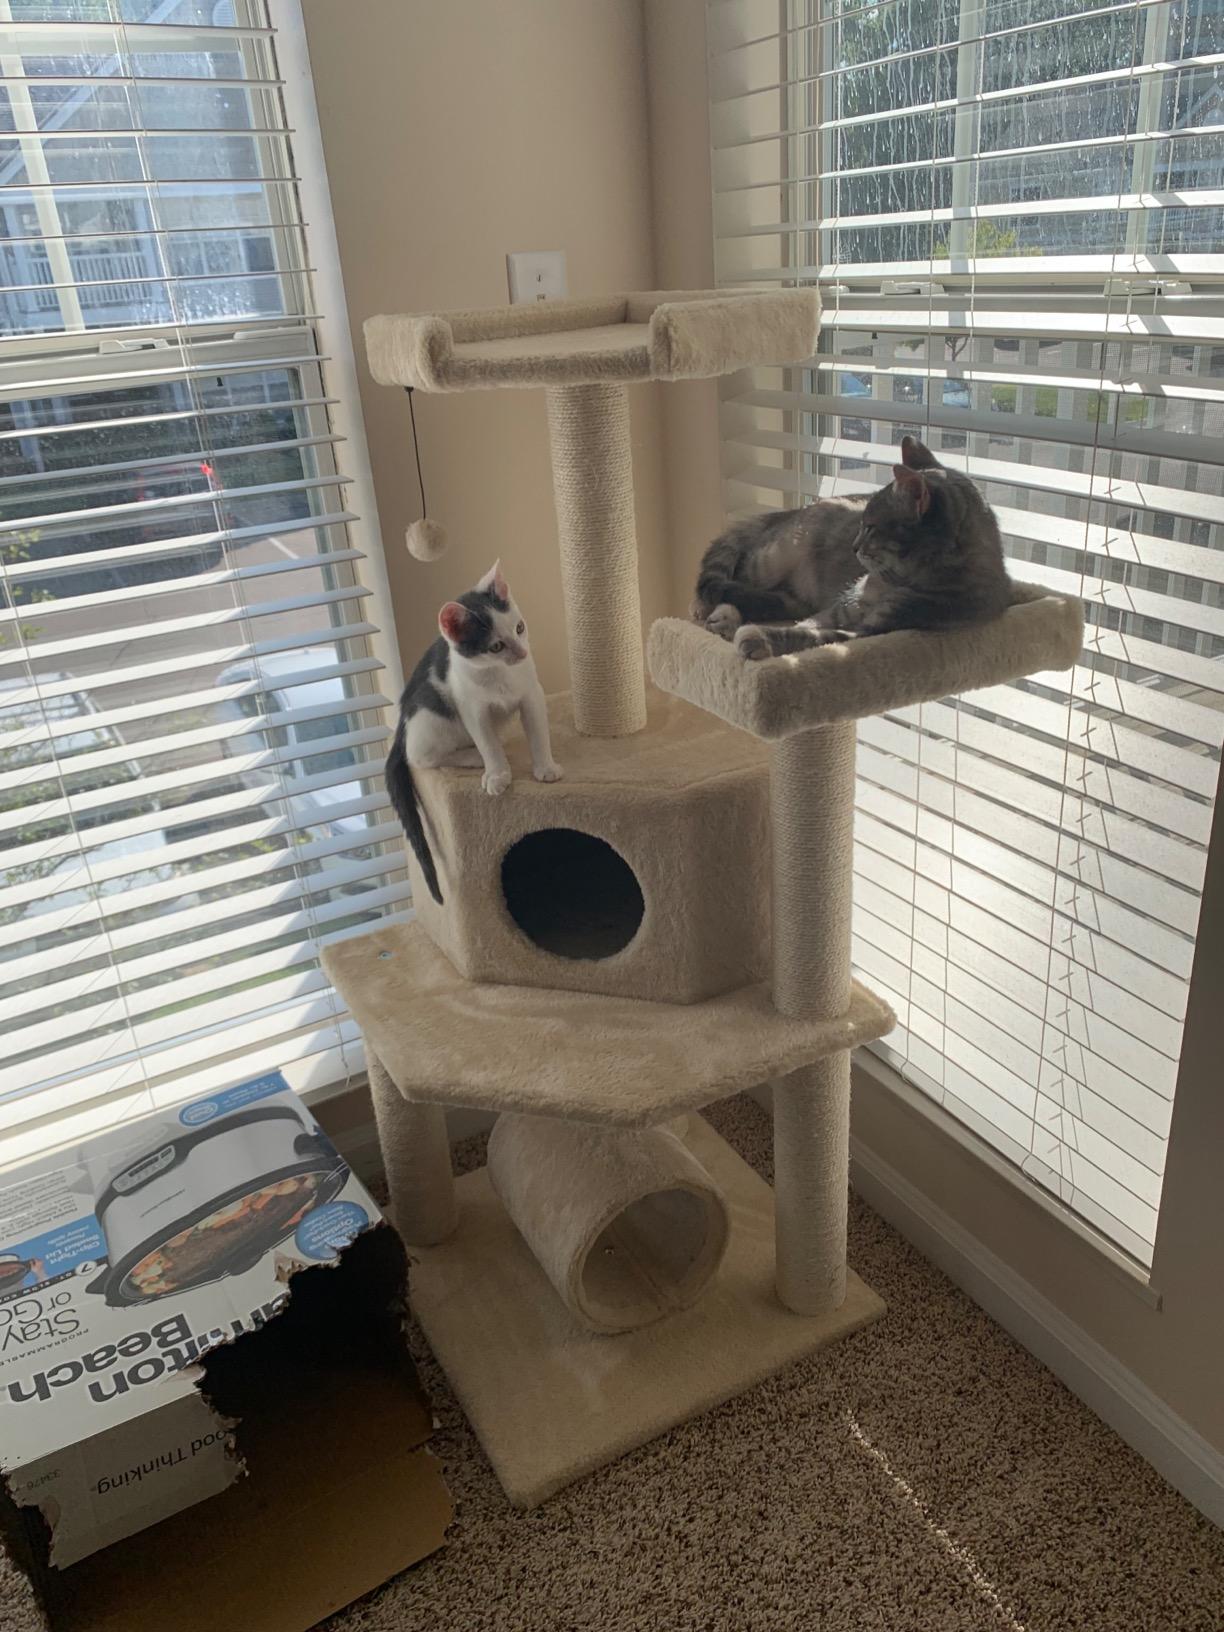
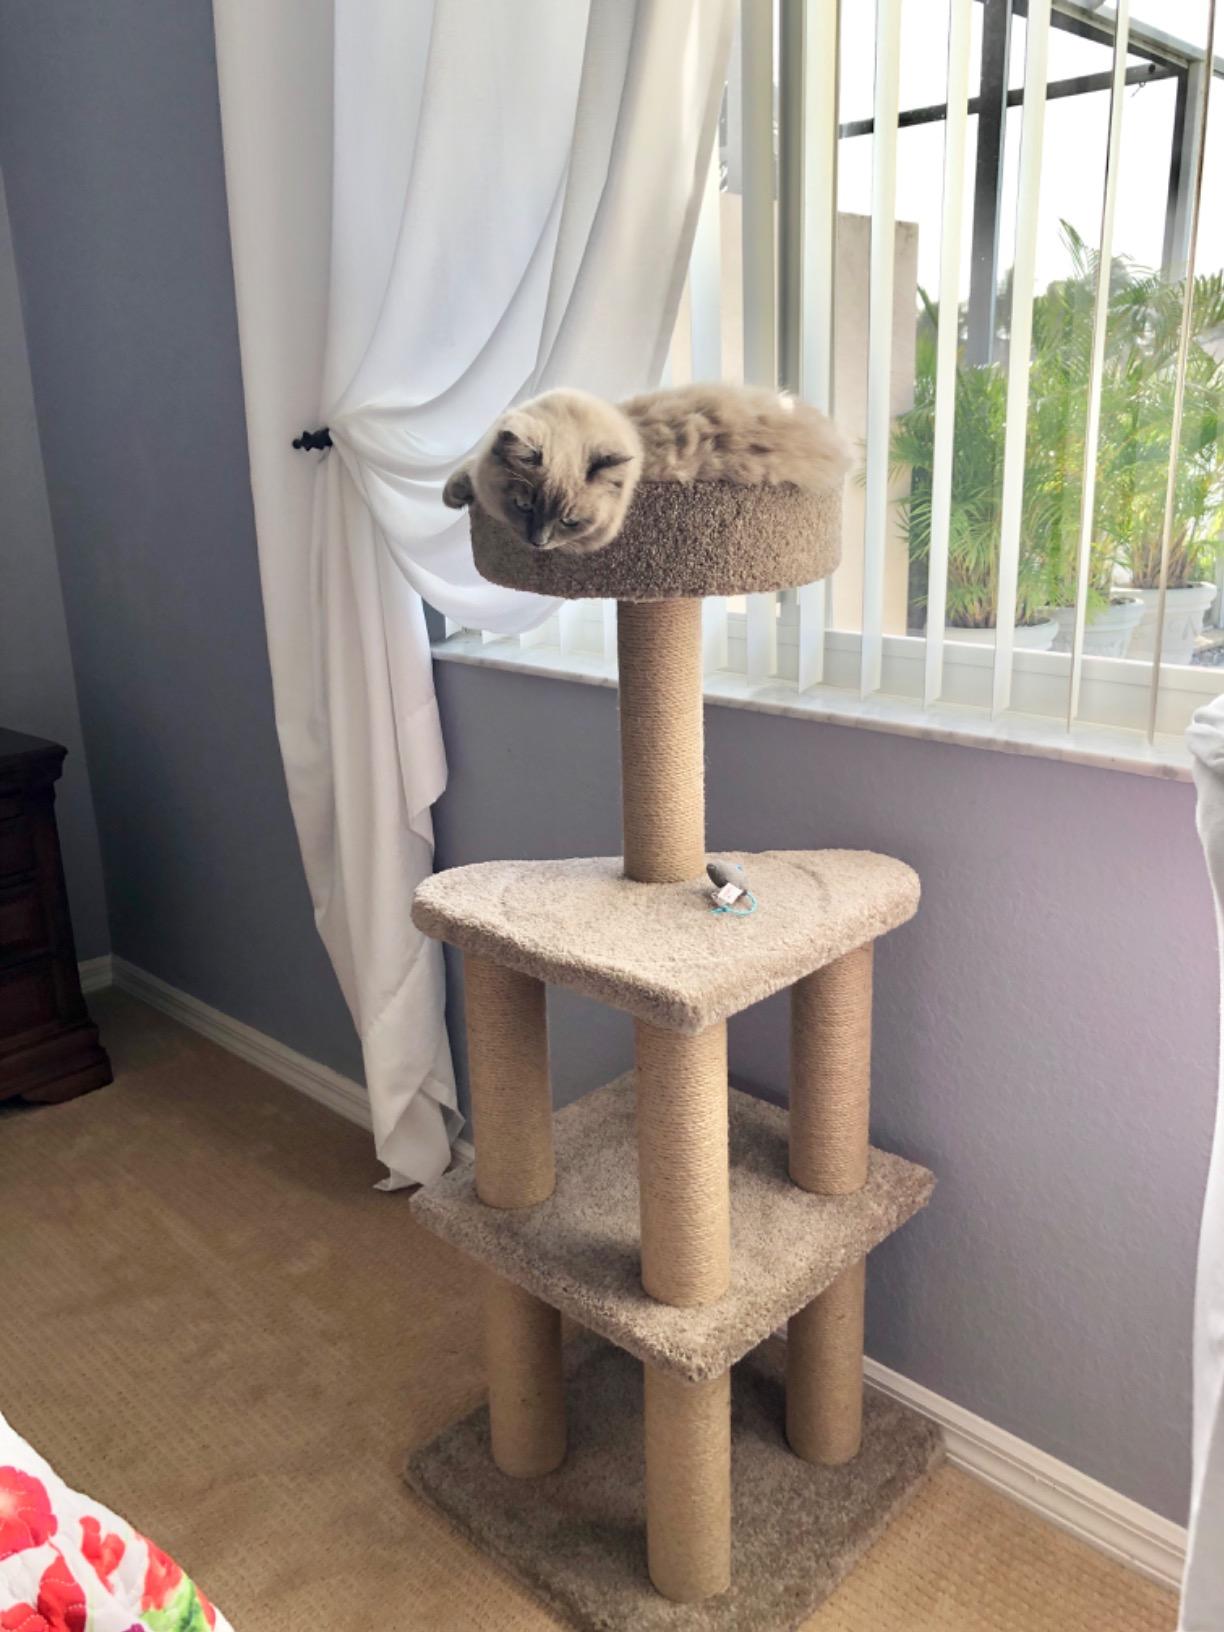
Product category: items_cat tree
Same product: no